Shirley Sham

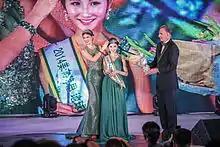
Crowning moment for the Miss Earth China 2014

On October 25, 2014, the final 2014 Miss Earth China Competition was held at the Jingsi Garden Resort, in Suzhou, China, to a crowd of almost 600 people. A total of 22 contestants competed for the title in the show which focused on environmental issues, and included swimsuits made of recycled plastics, bio-friendly jewelry, and eco-fashion. The pageant was the first to use a mobile on-site online voting system for judges and the first largescale voting system using the WeChat phone platform. The 20-year-old Sham was crowned by the outgoing Miss Earth China 2013 Xiang Yang. Sham subsequently competed in the Miss Earth International Competition in the Philippines with 84 other candidates for the title of Miss Earth 2014.